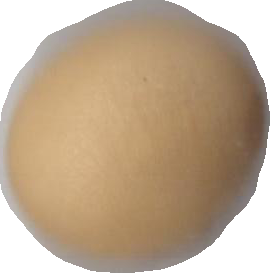
Variety: Dega